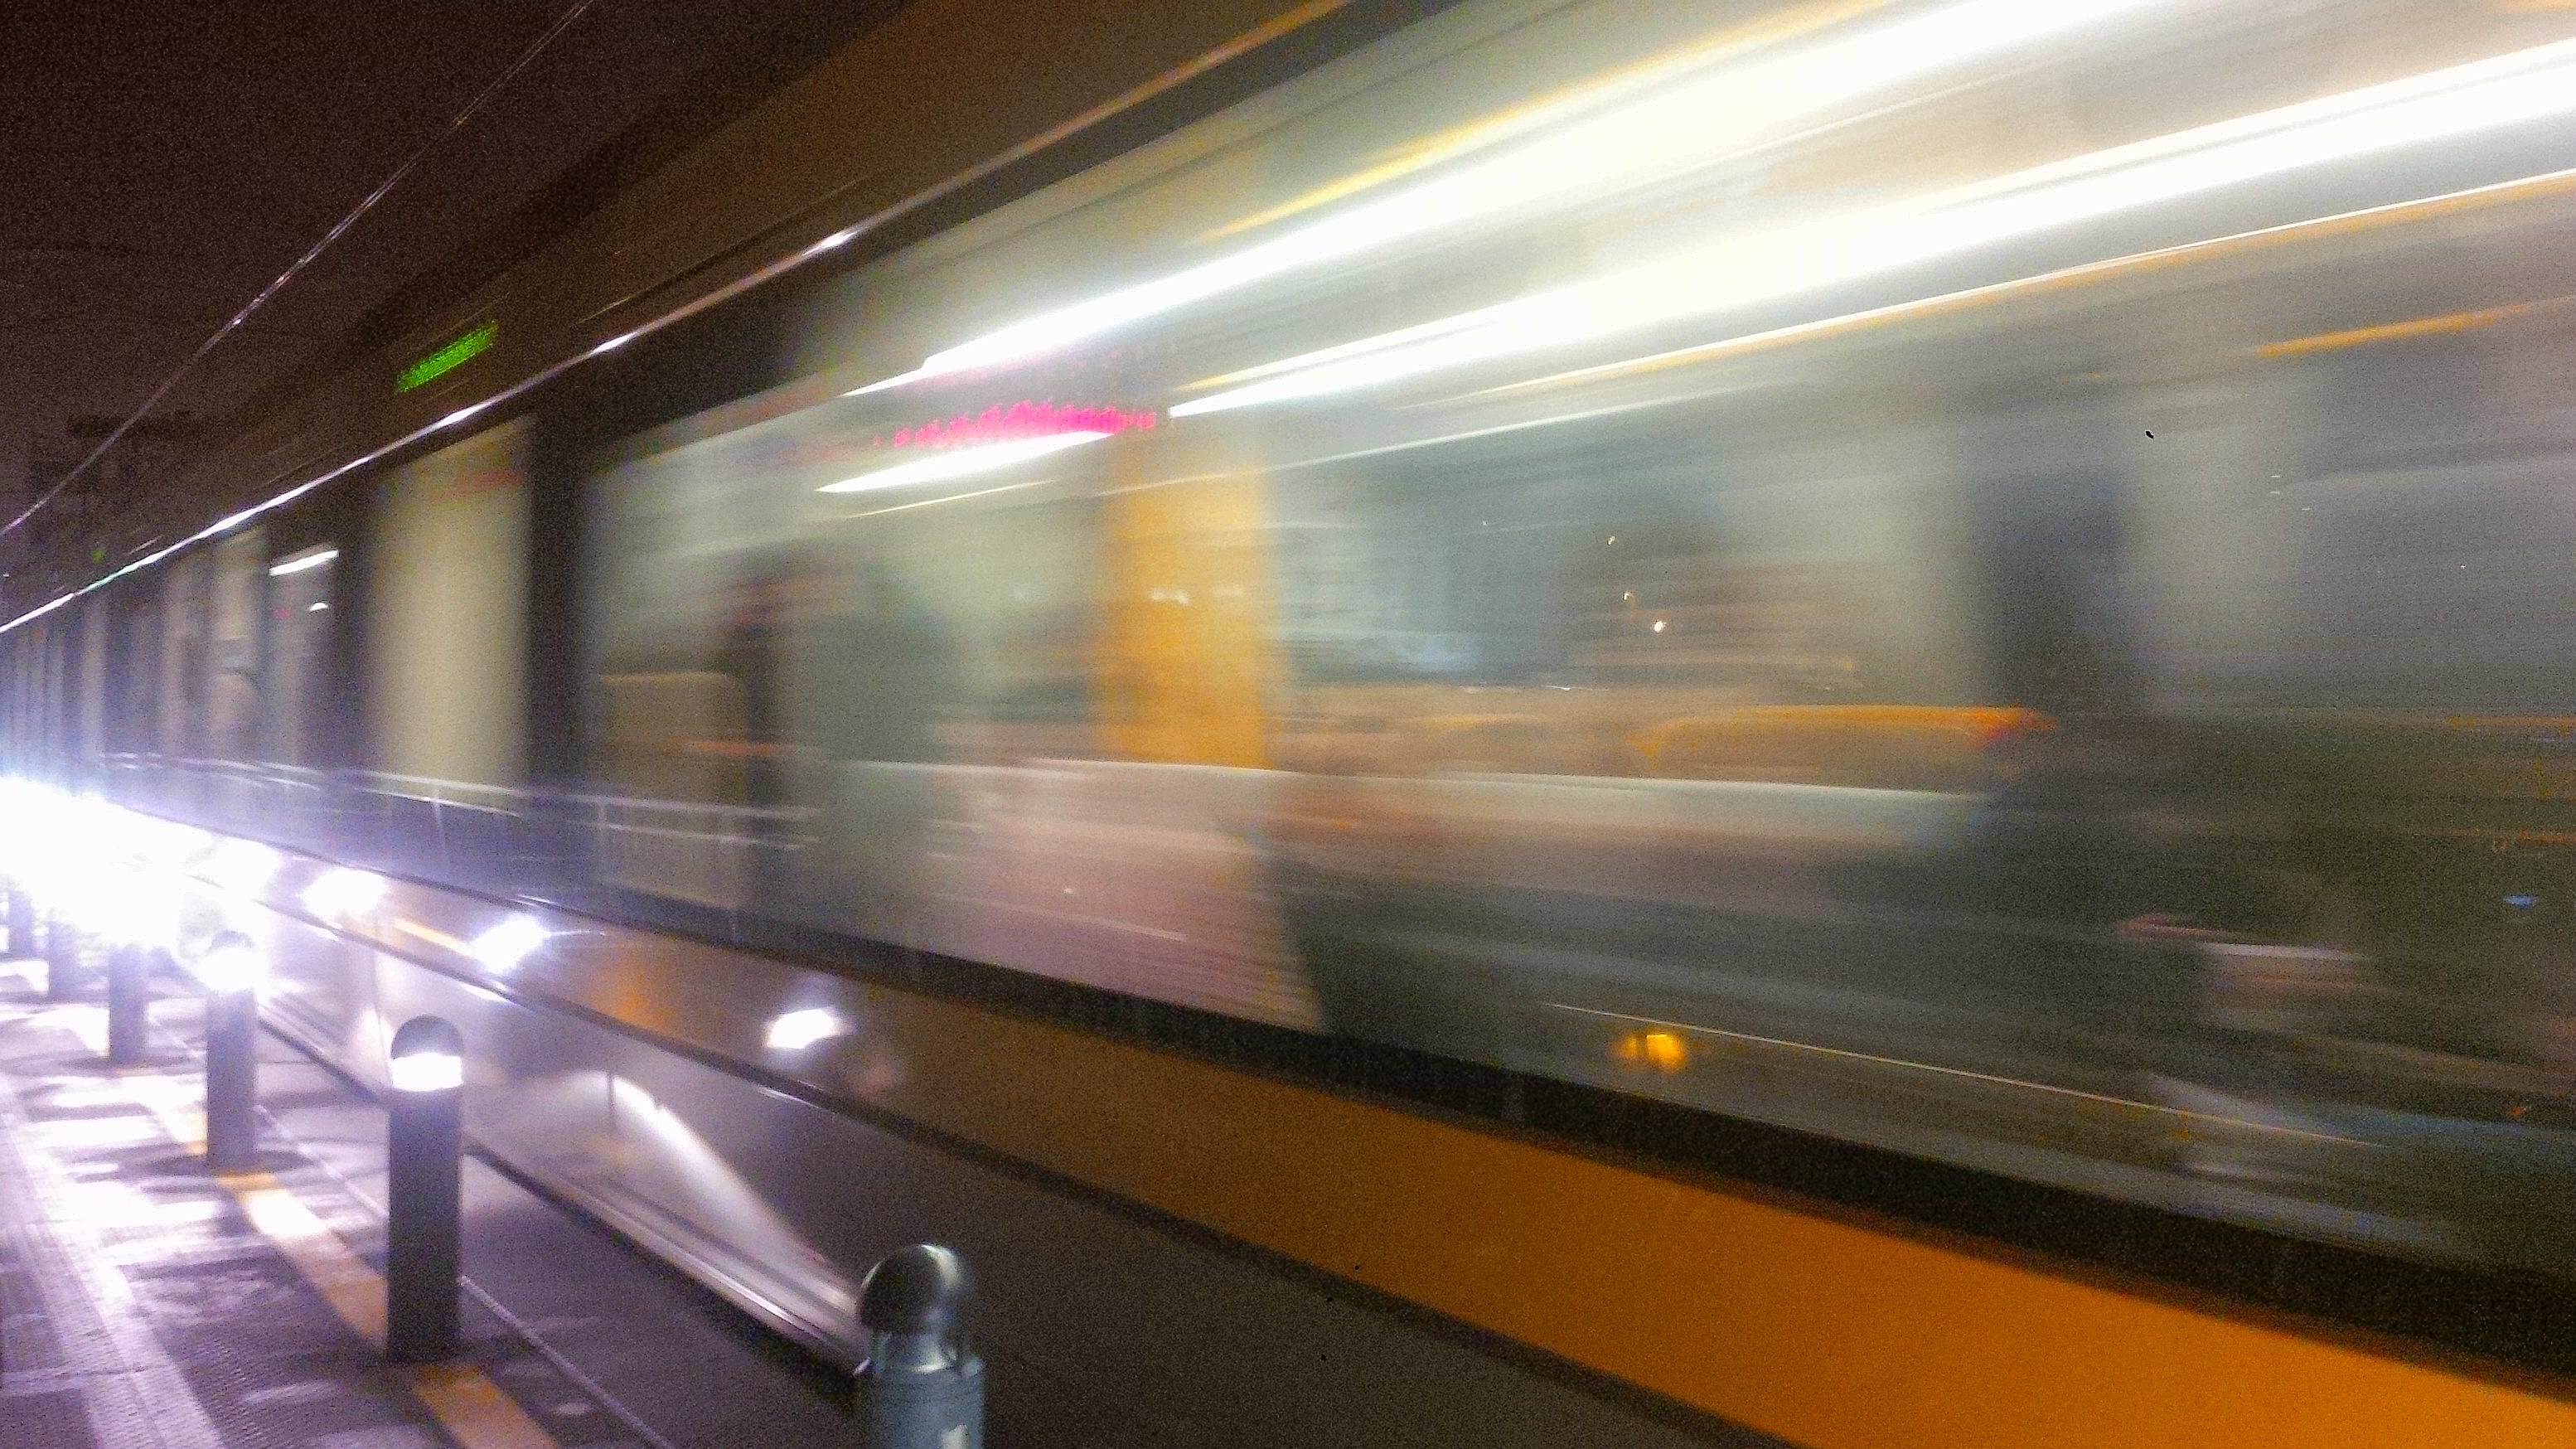
light, train, transport, vehicle, public transport, metro station, shape, rapid transit